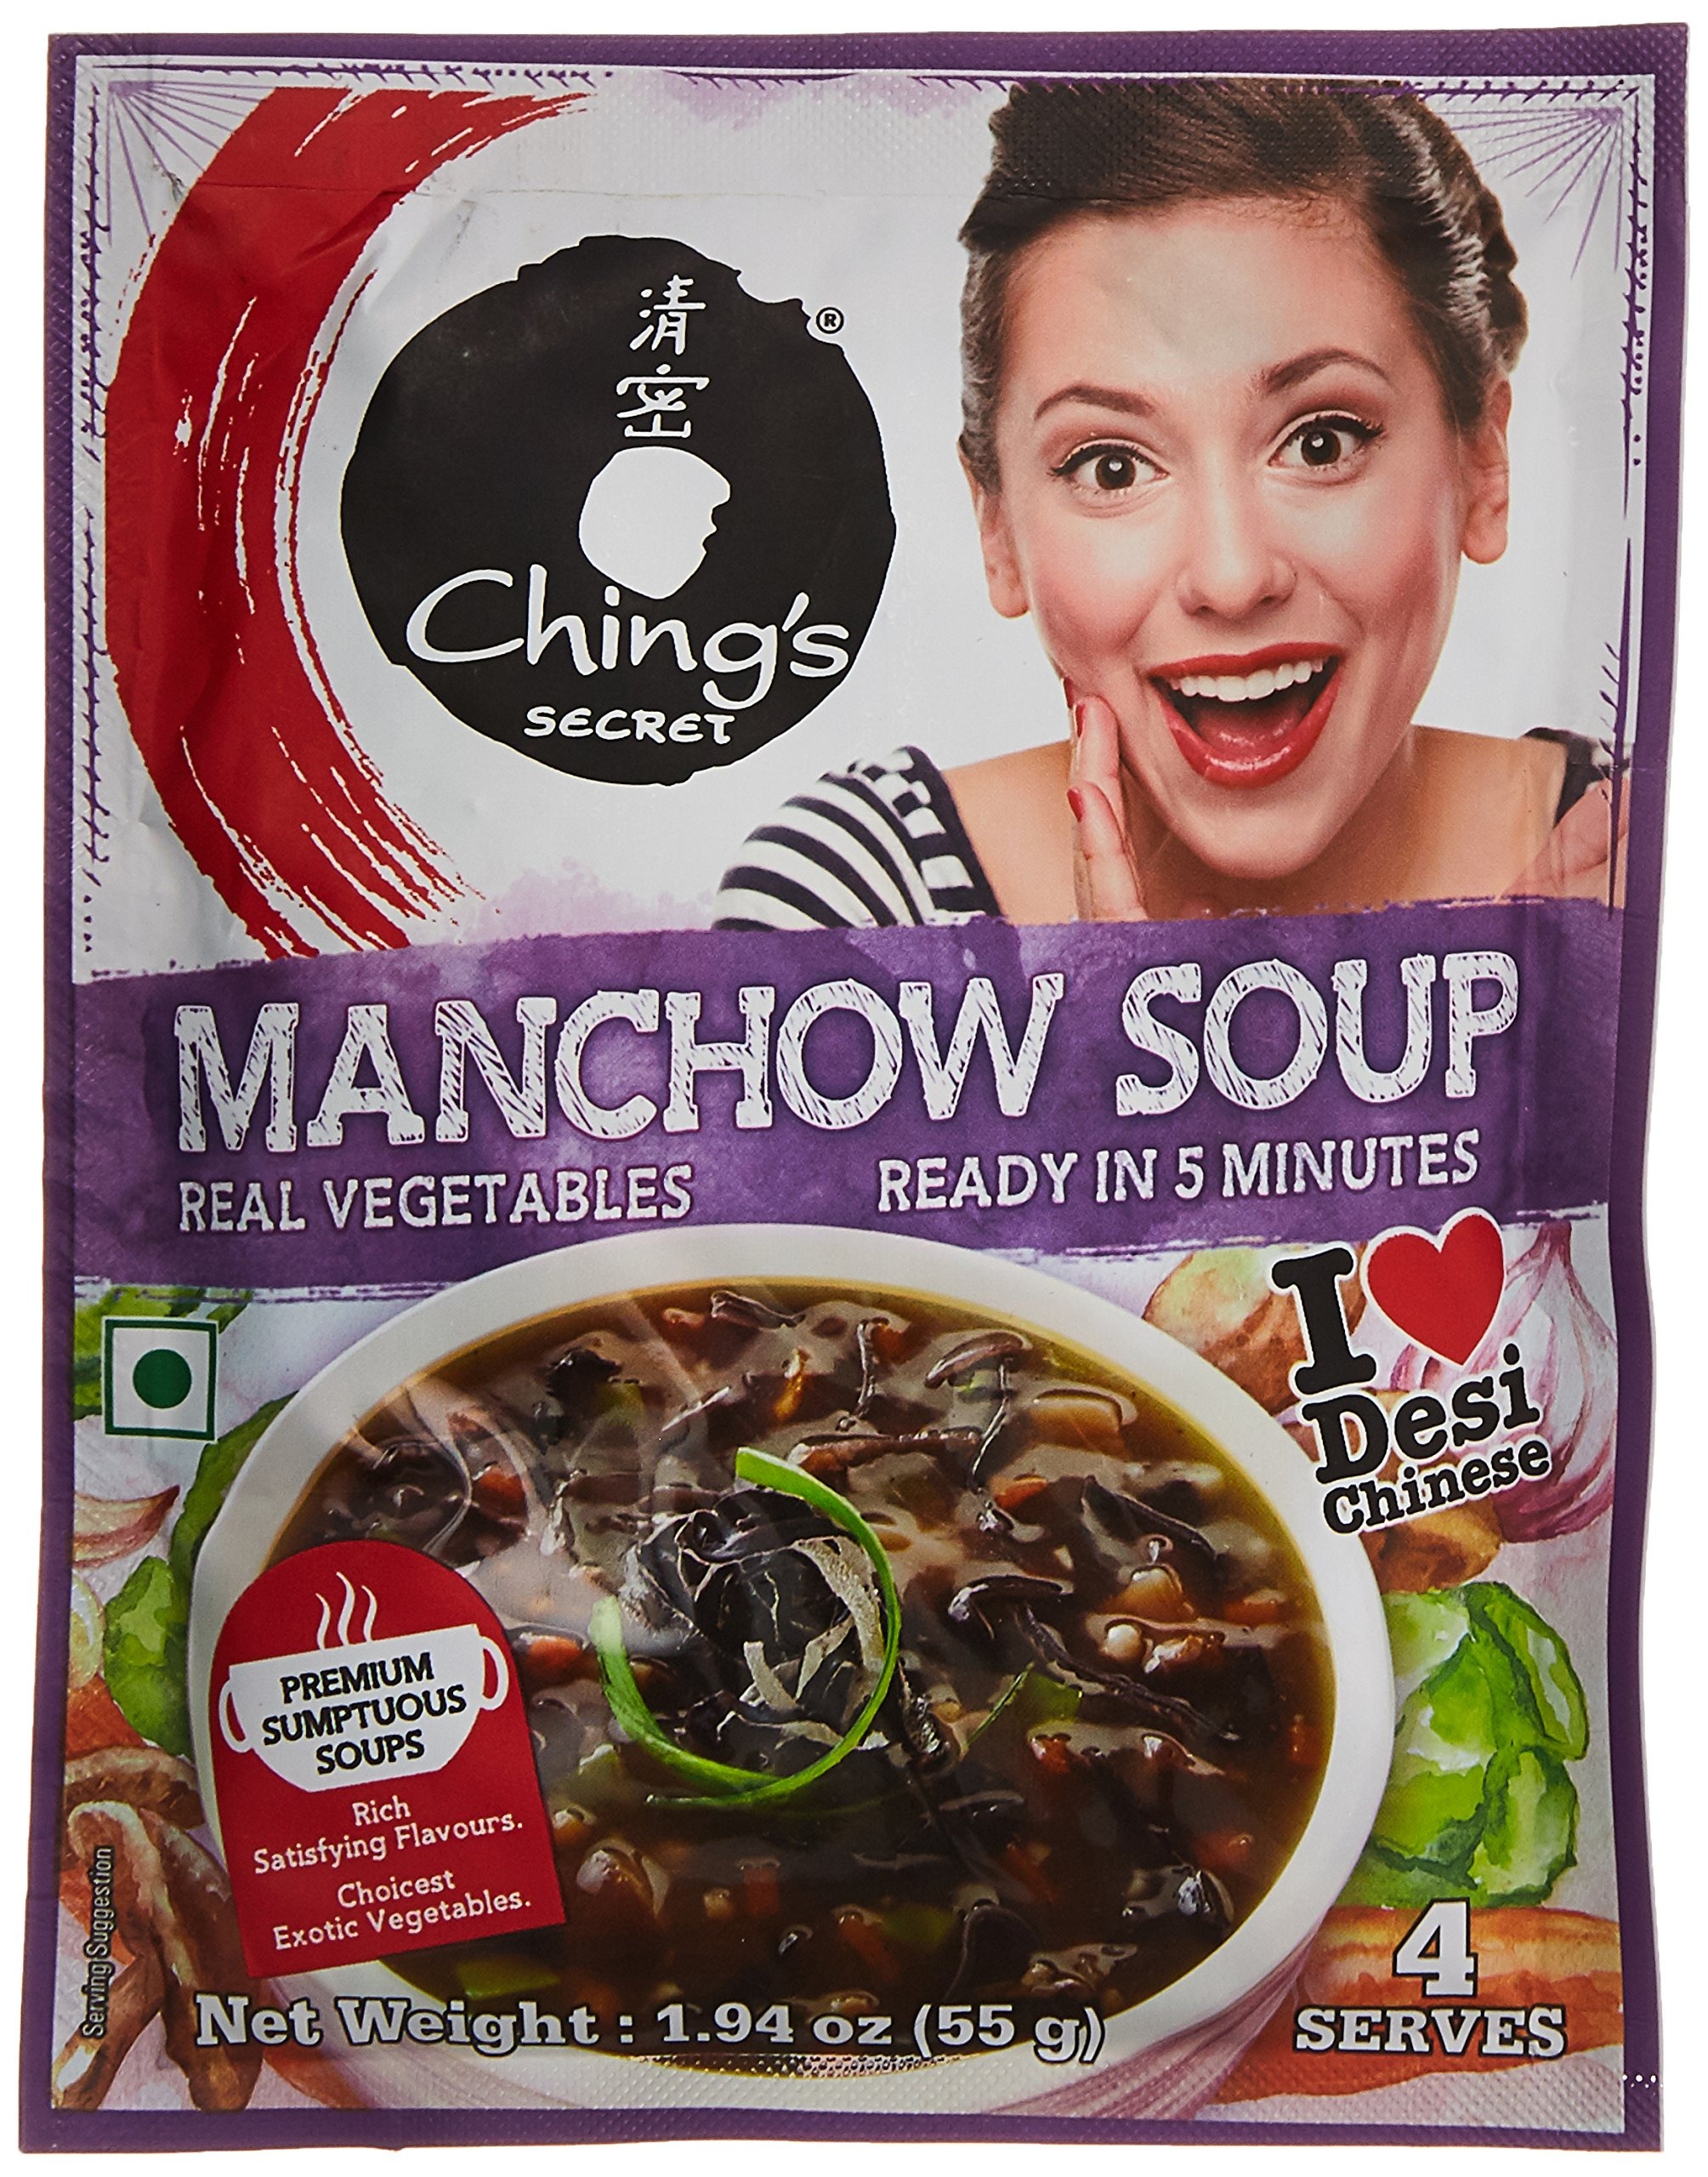
Item Name: Ching's Secret, Manchow Soup, 55 Grams(gm)
Bullet Point: Ching's Secret, Manchow Soup, 55 Grams(gm)
Product Description: Ching's Secret, Manchow Soup, 55 Grams(gm)
Value: 55.0
Unit: Grams(gm)

Price: 6.89